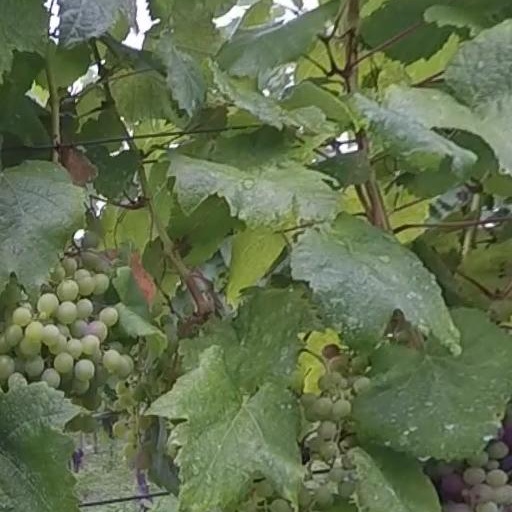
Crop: grape